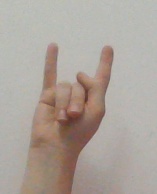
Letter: la